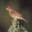
Label: bird